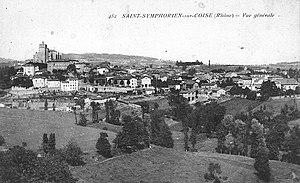
Saint-Symphorien-sur-Coise (Rhône) - Vue générale
Saint-Symphorien-sur-Coise est une commune française, située à 600 m d’altitude dans le département du Rhône en région Auvergne-Rhône-Alpes.